Highways in Bulgaria

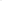
Bulgaria Infrastructure Situation March 2023

Generally, there are no toll roads in Bulgaria, and instead a vignette is required, except for municipal roads. Two bridges − New Europe Bridge and Danube Bridge are tolled, both at Danube border crossings to Romania. However, introduction of toll system to replace the vignettes is under way as being a more fair form of payment. In April 2016 the road agency launched a tender for implementation of an electronic toll collection system for vehicles heavier than 3.5 tonnes and the contract was signed in January 2018. Since January 2019, the electronic vignette is in charge instead of the sticker. Later, a toll system for vehicles over 3,5 tons got introduced.